Flat feet

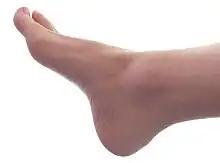
Foot with a typical arch

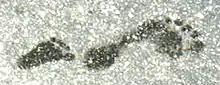
Flat feet of a child are usually expected to develop into high or proper arches, as shown by feet of the mother.

Studies have shown flat feet are a common occurrence in children and adolescents. The human arch develops in infancy and early childhood as part of normal muscle, tendon, ligament and bone growth. Flat arches in children usually become high arches as the child progresses through adolescence and into adulthood. Children with flat feet are at a higher risk of developing knee, hip, and back pain. A 2007 randomized controlled trial found no evidence for the efficacy of treatment of flat feet in children either from expensive prescribed orthotics (i.e. shoe inserts) or less expensive over-the-counter orthotics. As a symptom itself, flat feet usually accompany genetic musculoskeletal conditions such as dyspraxia, ligamentous laxity or hypermobility.